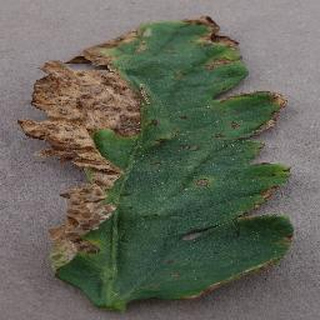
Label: tomato_bacterial_spot